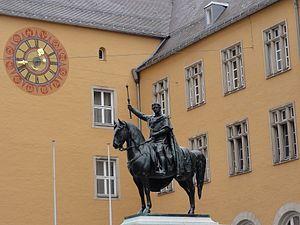
Louis Ier de Bavière, Ratisbonne, près de Cathédrale Saint-Pierre de Ratisbonne (2012)